Belize City

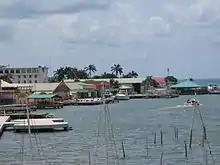
Belize Litoral.

The divisions of the city are linked by four bridges: the Swing Bridge, at Market Square and North Front Street; the Belchina Bascule Bridge at the Douglas Jones Street and Youth for the Future Drive junction; the Belcan Bridge linking Central American Boulevard and the roundabout leading to the Northern Highway and Caribbean Shores, and a recently built fourth bridge linking Fabers' Road and the southern Lake Independence/Port Loyola area to the Belama and northwest suburbs of the city. Numerous smaller bridges link individual streets.